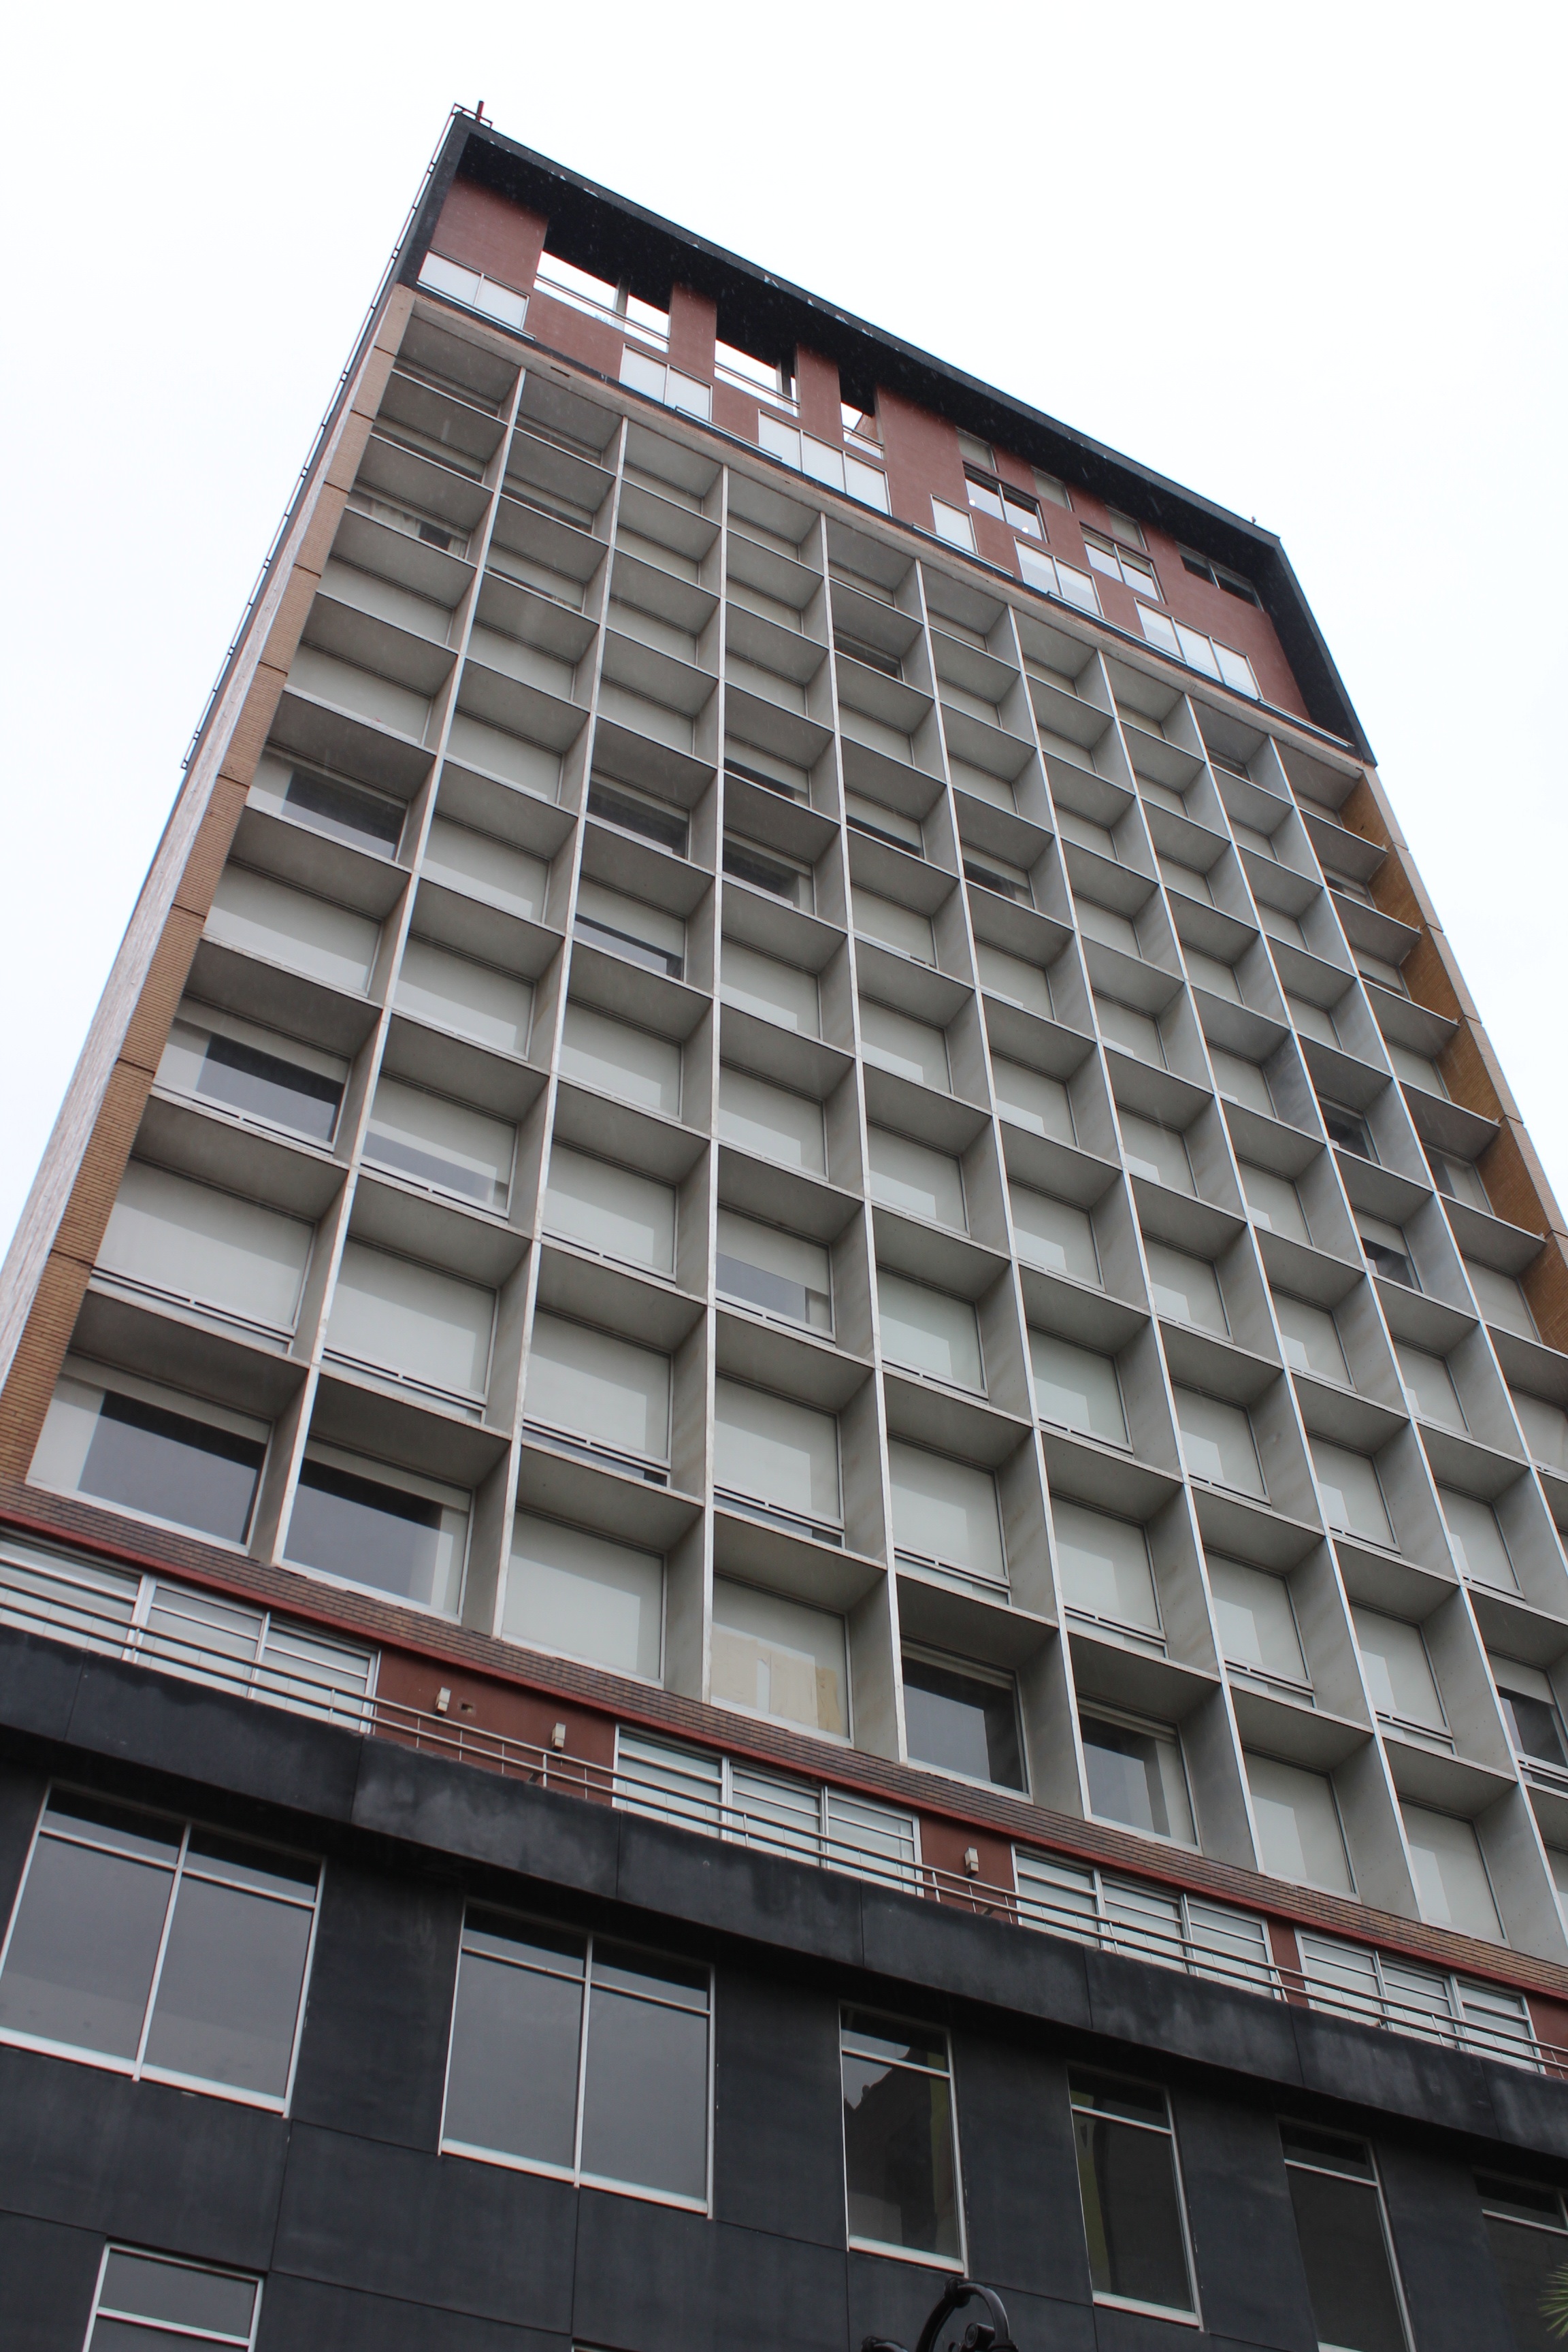
window, roof, building, skyscraper, facade, tower block, commercial building, daylighting